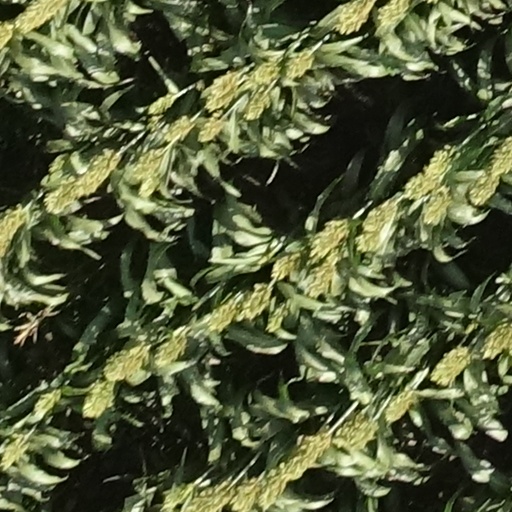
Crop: sorghum